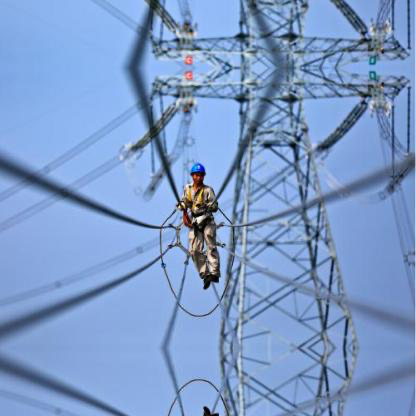
Objects in the image:
label: helmet